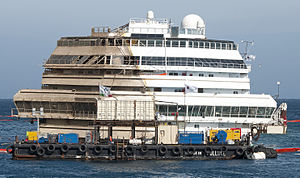
Costa Concordia / Galleri
Costa Concordia var et krydstogtskib på 290 meter, der blev bygget 2004-2006 på det italienske værft Fincantieri i Genova til Costa Crociere-rederiet i Genova.